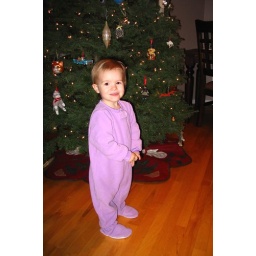
Maya standing in front of the Hawks' Christmas tree on New Year's Eve.